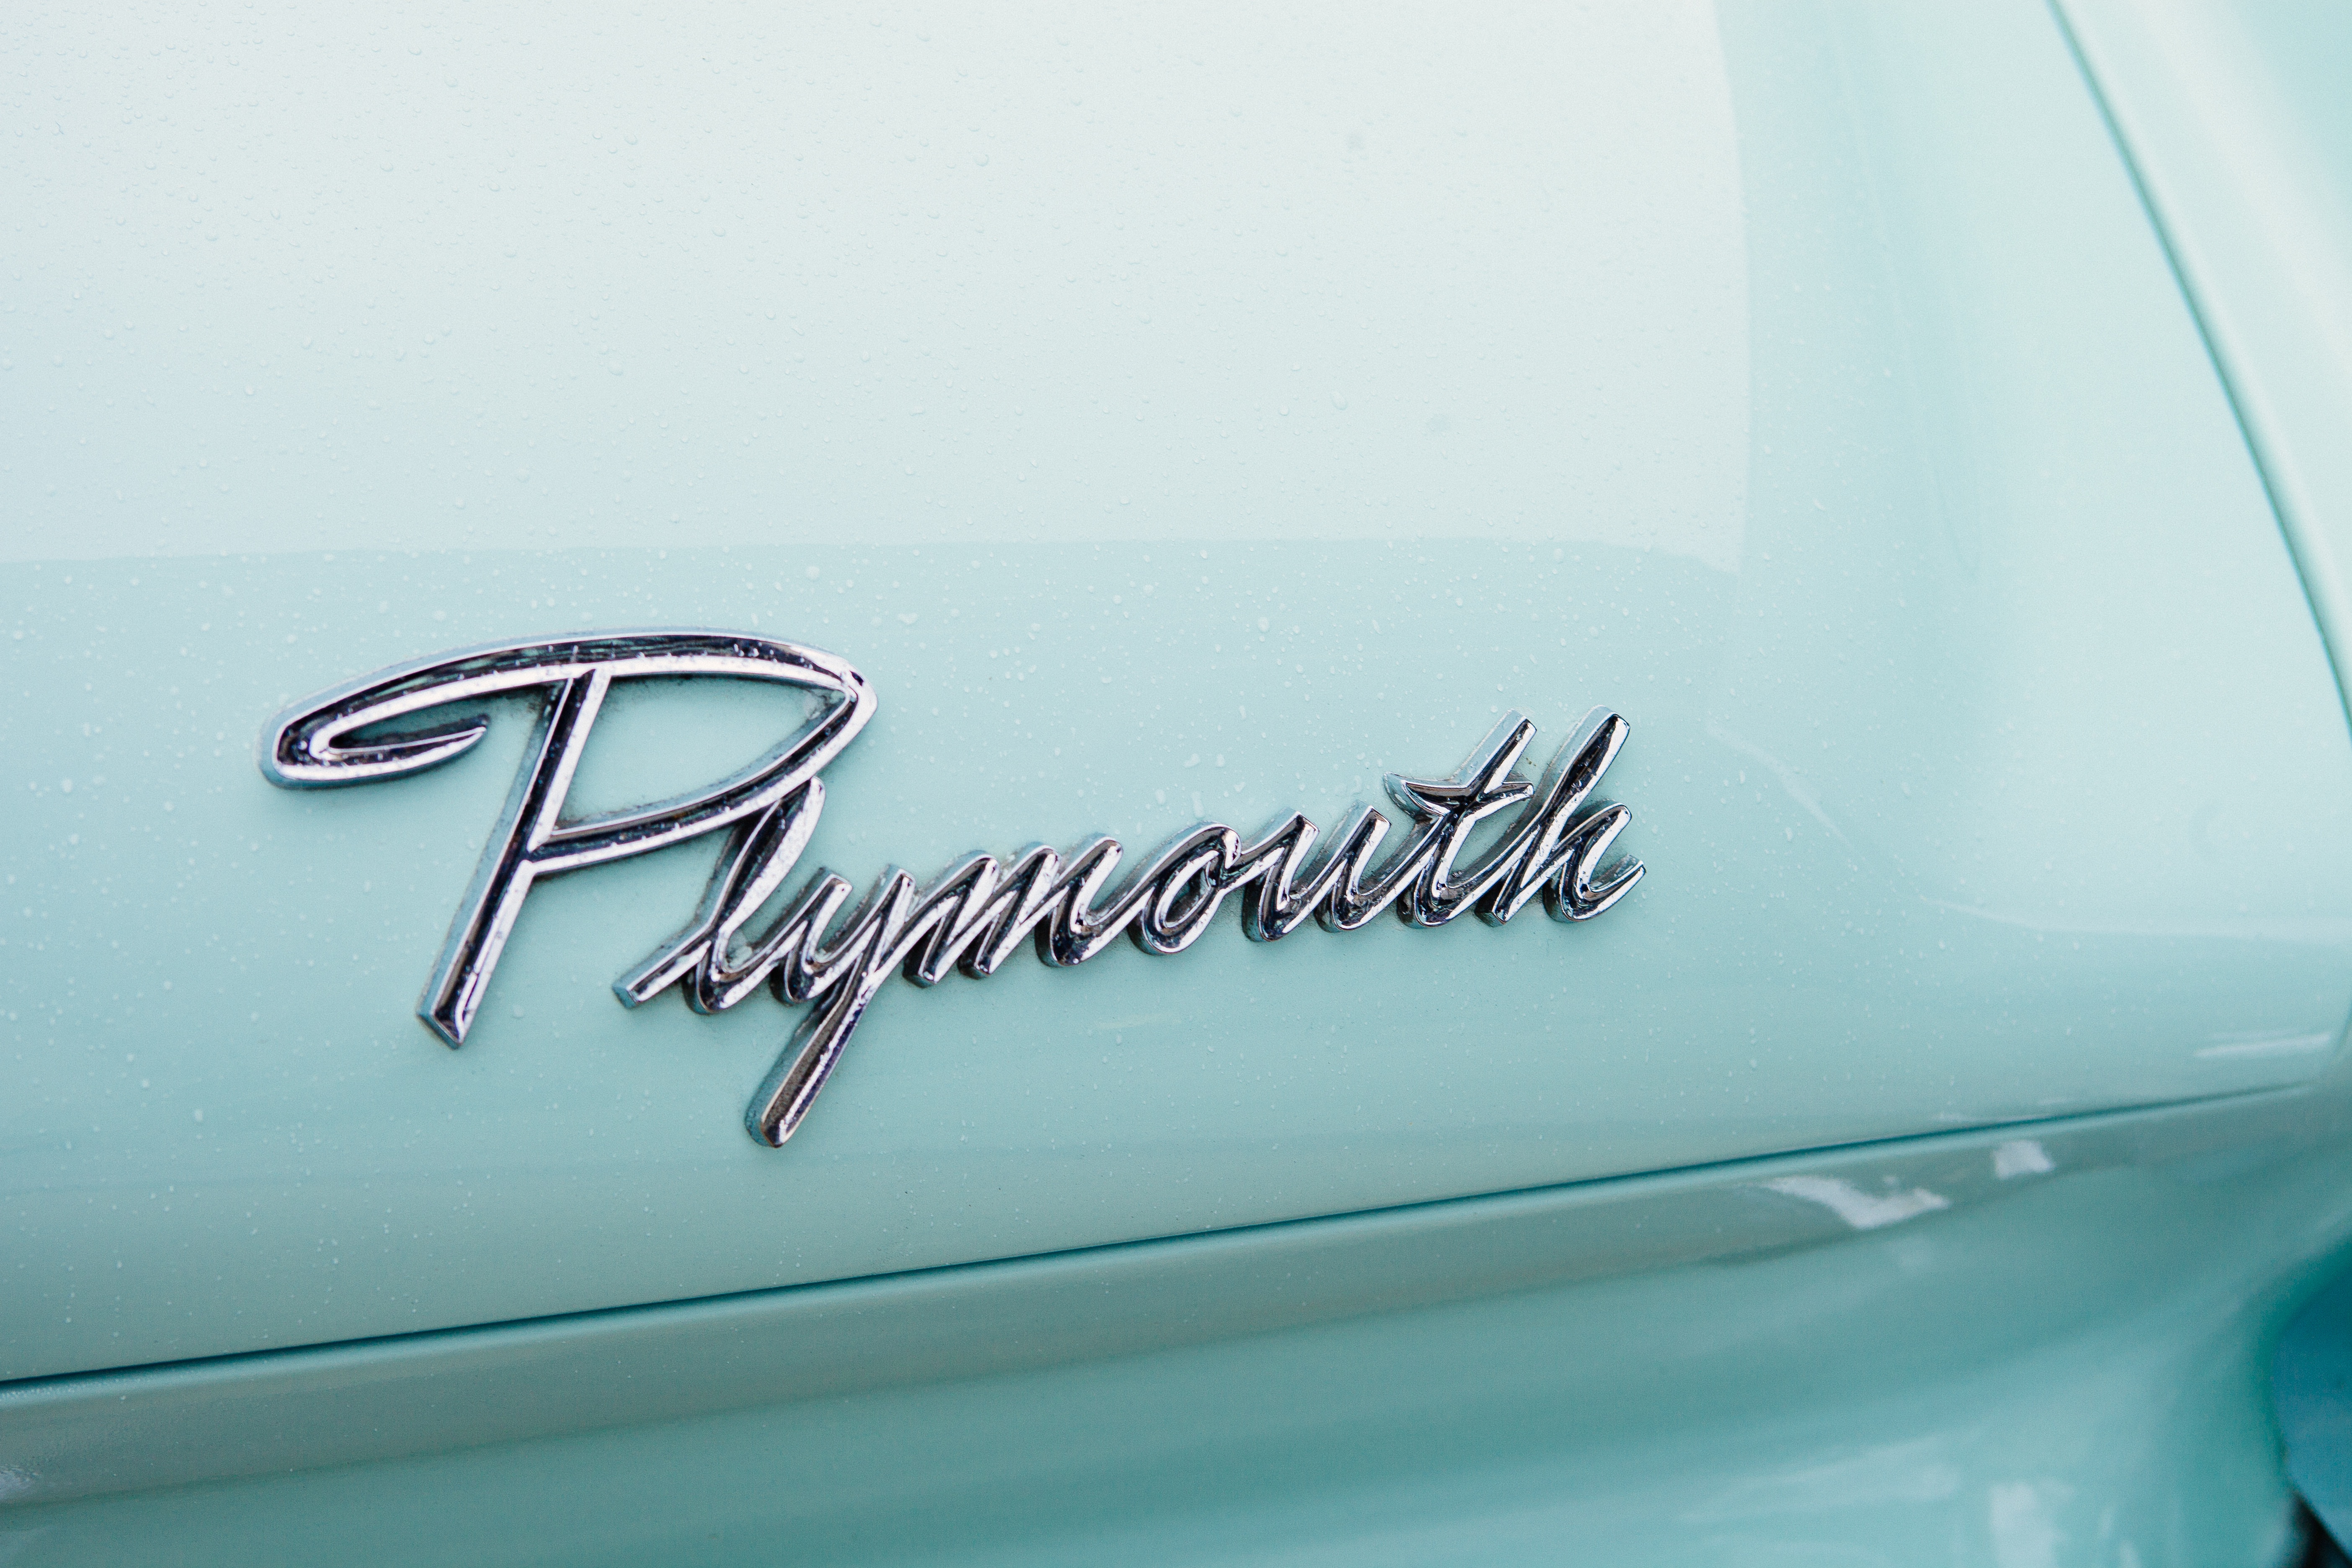
car, vintage, wheel, glass, vehicle, symbol, typography, bumper, font, turquoise, plymouth, automobile make, automotive exterior, vehicle registration plate